105th Guards Vienna Airborne Division

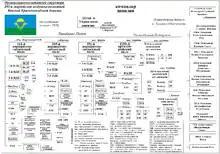
Divisional organization in 1979

The division was awarded the title "Vienna" on 17 May. From 7 June to 5 July, the division was transported east to points northeast of Budapest, where it became part of the Central Group of Forces. From 16 January 1946 to 16 February, the division was redeployed to Teykovo in the Ivanovo Oblast. On 7 June, it was renamed as the 105th Guards Airborne Division. In 1960, the division, without the 331st Guards Airborne Regiment, was relocated to Fergana in the Turkestan Military District. The 351st Guards Airborne Regiment was added to the division from the 106th Guards Airborne Division.